History of the New York Knicks

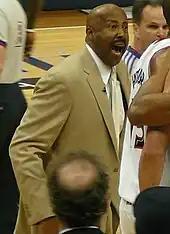
Mike Woodson, head coach of the Knicks from 2012 to 2014

With the Knicks struggling to an 8–15 record, D'Antoni inserted third-string point guard Jeremy Lin into the rotation against the New Jersey Nets on February 4, 2012. Lin, who had been claimed off waivers on December 27 following an injury to Iman Shumpert, scored 25 points and had 7 assists en route to a Knicks win. Lin was praised for his ability to facilitate the offense, something the Knicks had struggled to do for the first 23 games of the season. Lin, exceeding expectations, was named the starter for the Knicks following a game against the Utah Jazz. Lin guided the Knicks to a seven-game winning streak, despite being without Anthony and Amar'e Stoudemire for five games due to a groin injury and a death in the family respectively, that brought the team back to a .500 winning percentage. The surge of positive play by the Knicks accompanied by the performance of Lin caused extensive national and worldwide media coverage that was referred to as 'Linsanity'. To bolster their depth and perimeter shooting percentage, the Knicks signed J. R. Smith on February 18, 2012. The team struggled to congeal when Anthony returned from injury and went on to lose seven of eight games before head coach Mike D'Antoni resigned on March 14, 2012. Assistant Mike Woodson was named the interim head coach.